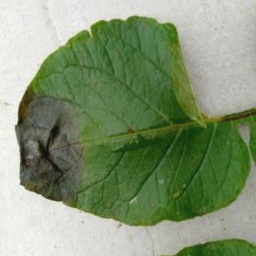
Etiqueta: Late Blight